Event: Nepal Earthquake
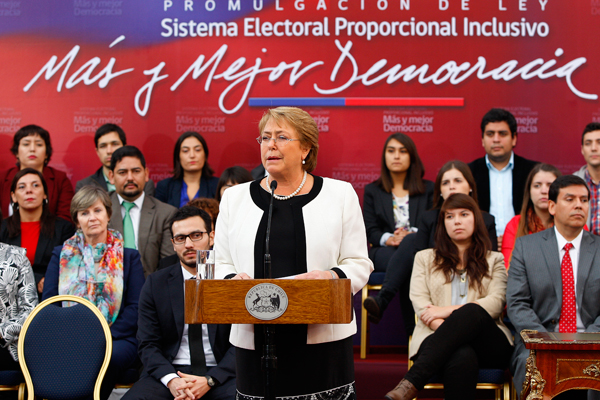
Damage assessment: no_damage